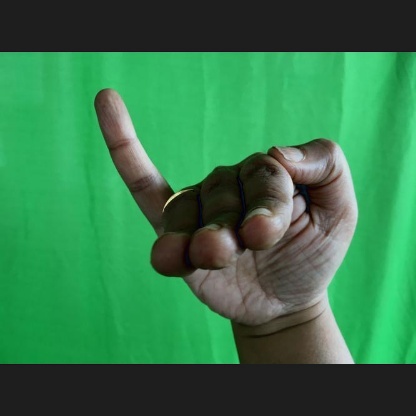
Mudra: Hamsapaksha